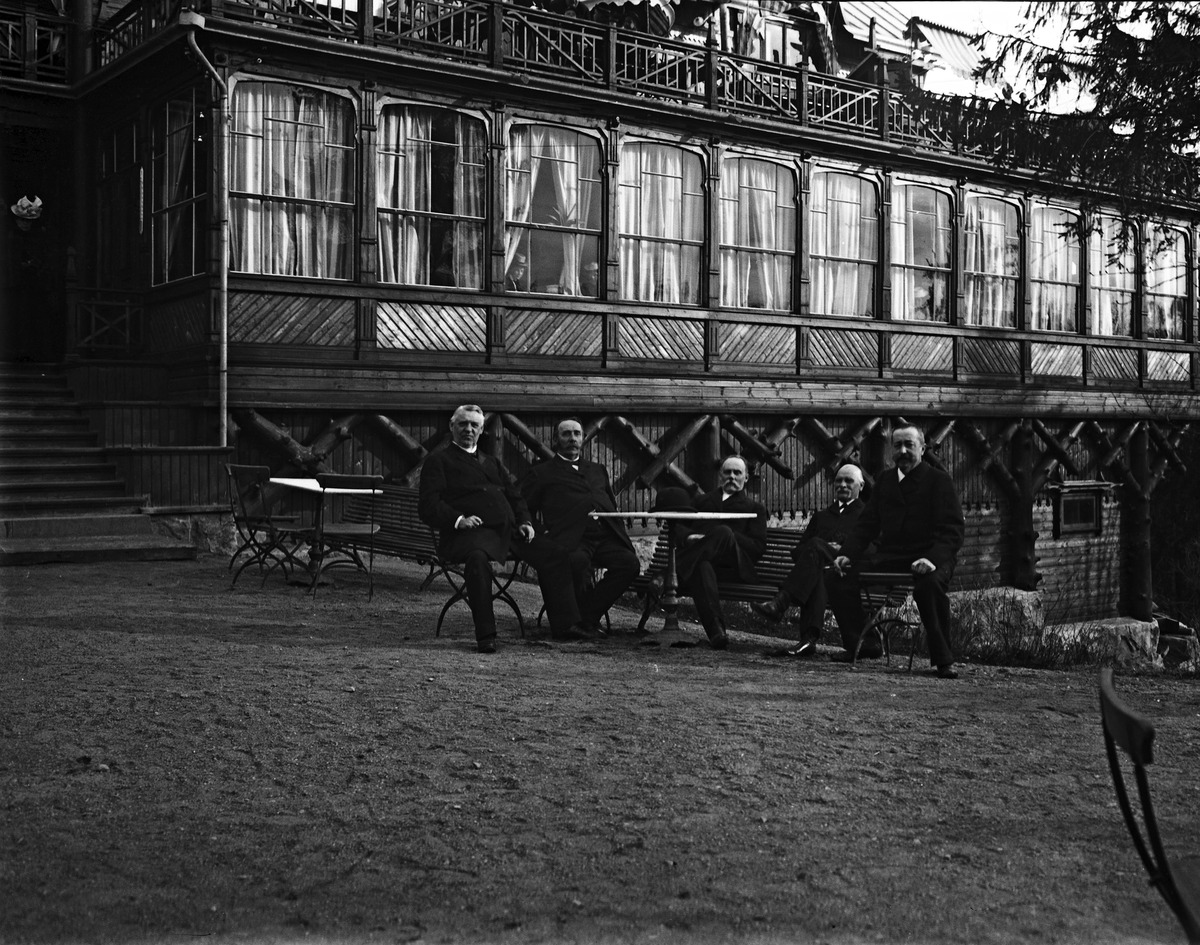
Herrasmiehiä Ravintola Alppilassa
sisällön kuvaus: Herrasmiehiä Ravintola Alppilassa. mustavalkoinen
Kuvaaja: Maconi, Alexander Eugén, valokuvaaja
Ajankohta: kuvausaika 1896 - 1906
Paikka: Suomi, Uusimaa, Helsinki, Alppila Helsinki, Alppipuisto
Aiheet: ravintolat, puurakennukset, arkkitehtuuri, miehet, ikkunat